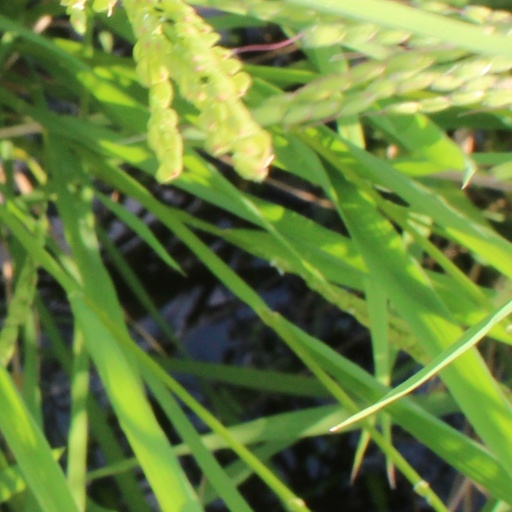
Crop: rice